Transport in Dhaka

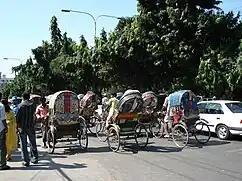
Cycle rickshaws on a busy road at the capital

Only six per cent of Dhaka residents own private cars, yet these vehicles occupy 76 per cent of the city's roads, with a low occupancy rate of 1.42. The number of registered private passenger cars in Dhaka was 163,004 in 2010, rising to 296,593 by June 2020. In 2004, there were 21,471 newly registered vehicles in Dhaka, a number that more than quadrupled to 95,743 by 2015. In the early 1990s, Dhaka had one of the lowest rates of car ownership among Asian cities. There are 80 petrol pumps in Dhaka , with their numbers decreasing over the years.